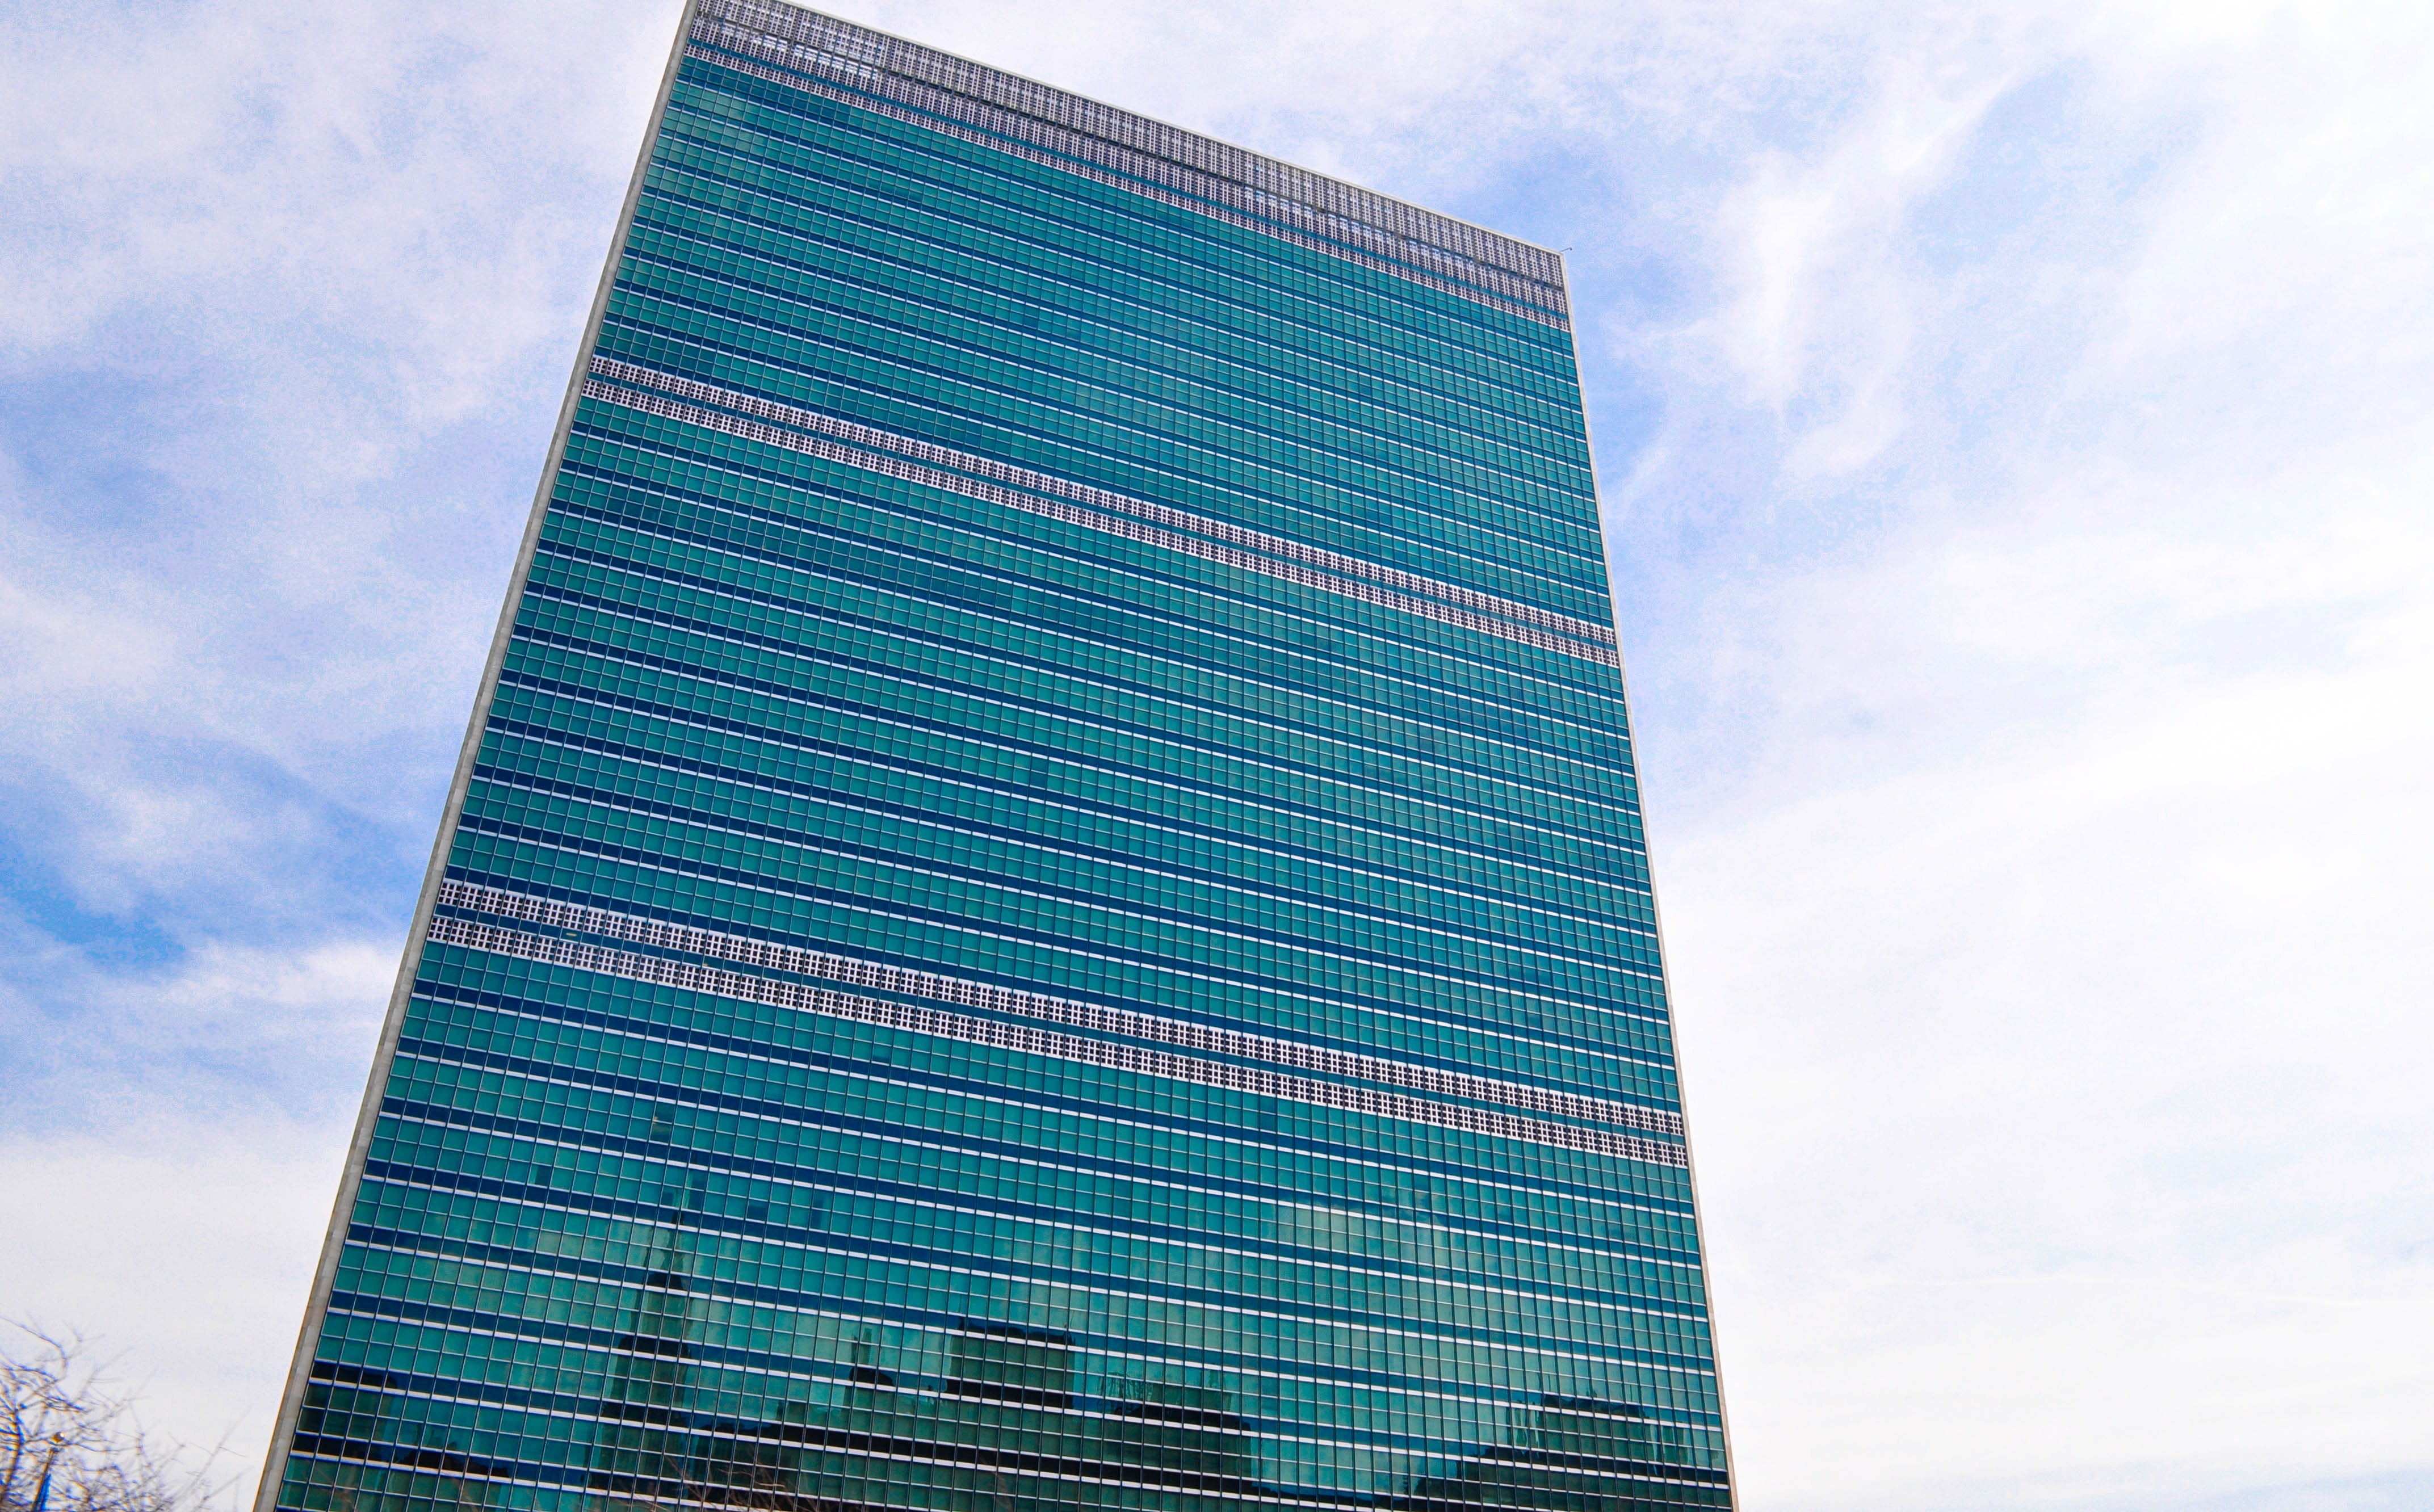
architecture, sky, building, skyscraper, new york, tower, peace, landmark, facade, blue, tower block, headquarters, united nations, headquarter